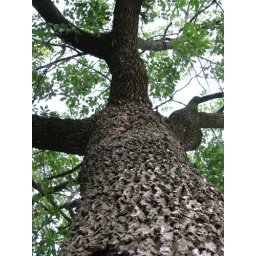
catagory = from the ground up, under a tree